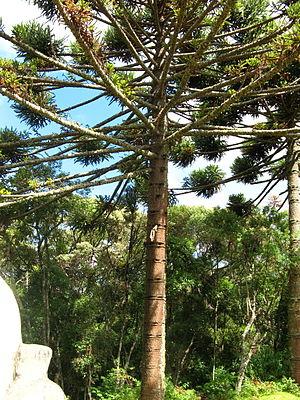
La forêt ombrophile mixte ou forêt d'araucaria est une écorégion terrestre de type forêt tropicale humide située dans les régions du Sud du Brésil et du Nord-Est de l'Argentine. Elle se caractérise par la présence de conifères et notamment de pins du Paraná.